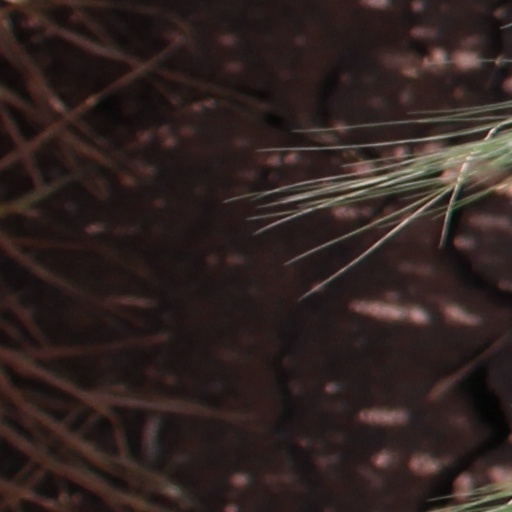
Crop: wheat